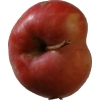
Label: Apple 10